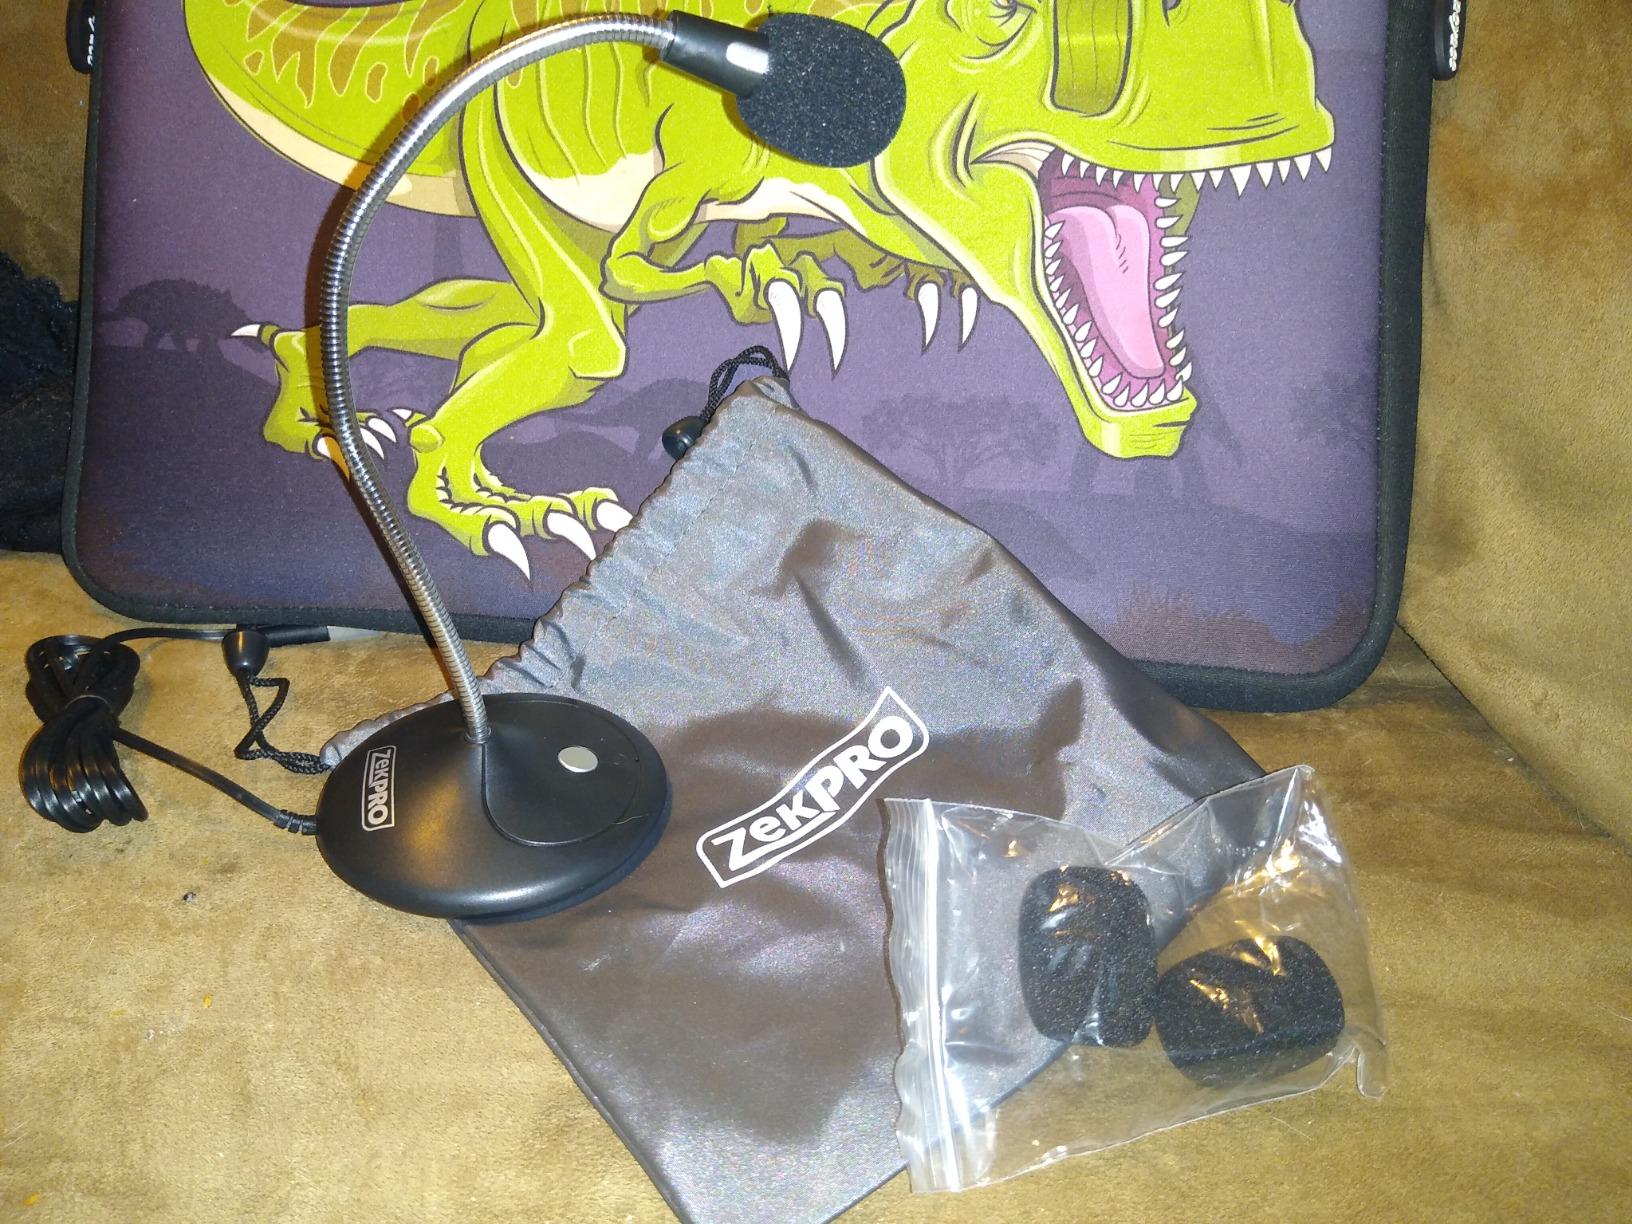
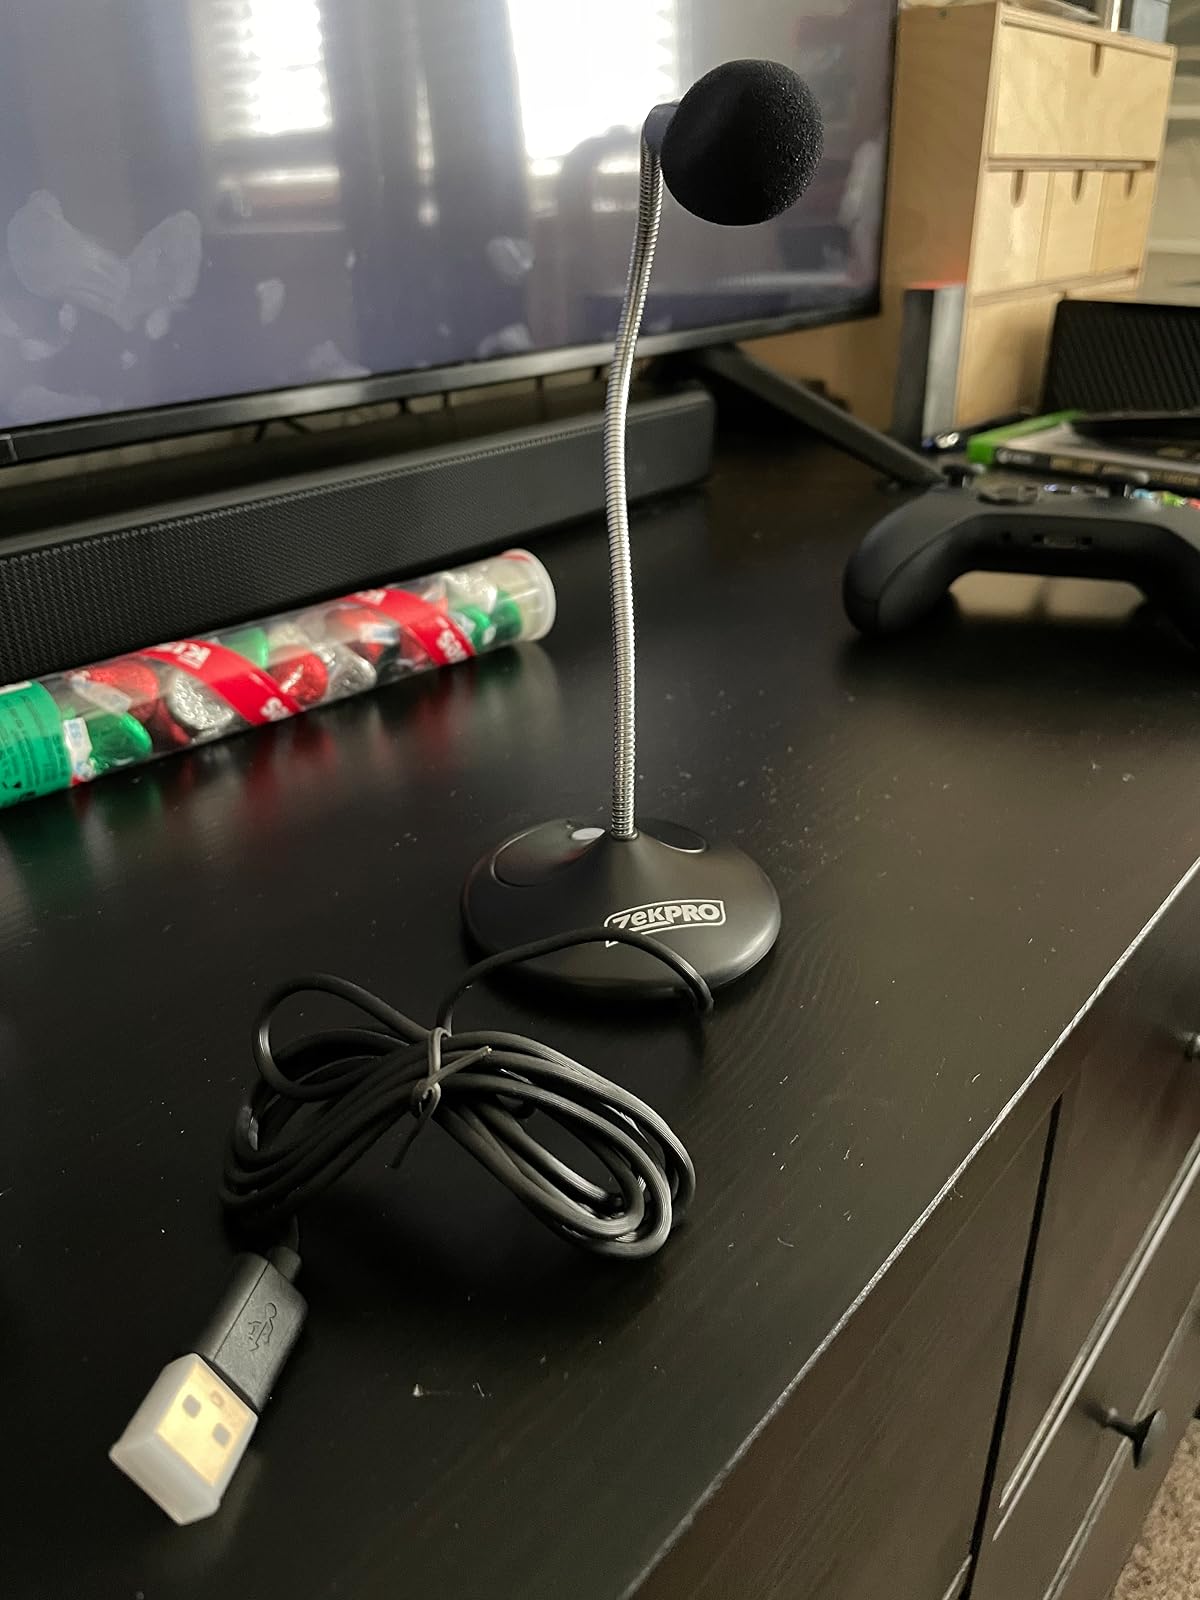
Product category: microphone
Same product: yes